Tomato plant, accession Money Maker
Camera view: vertical (180 deg); turntable rotation: 150 degrees
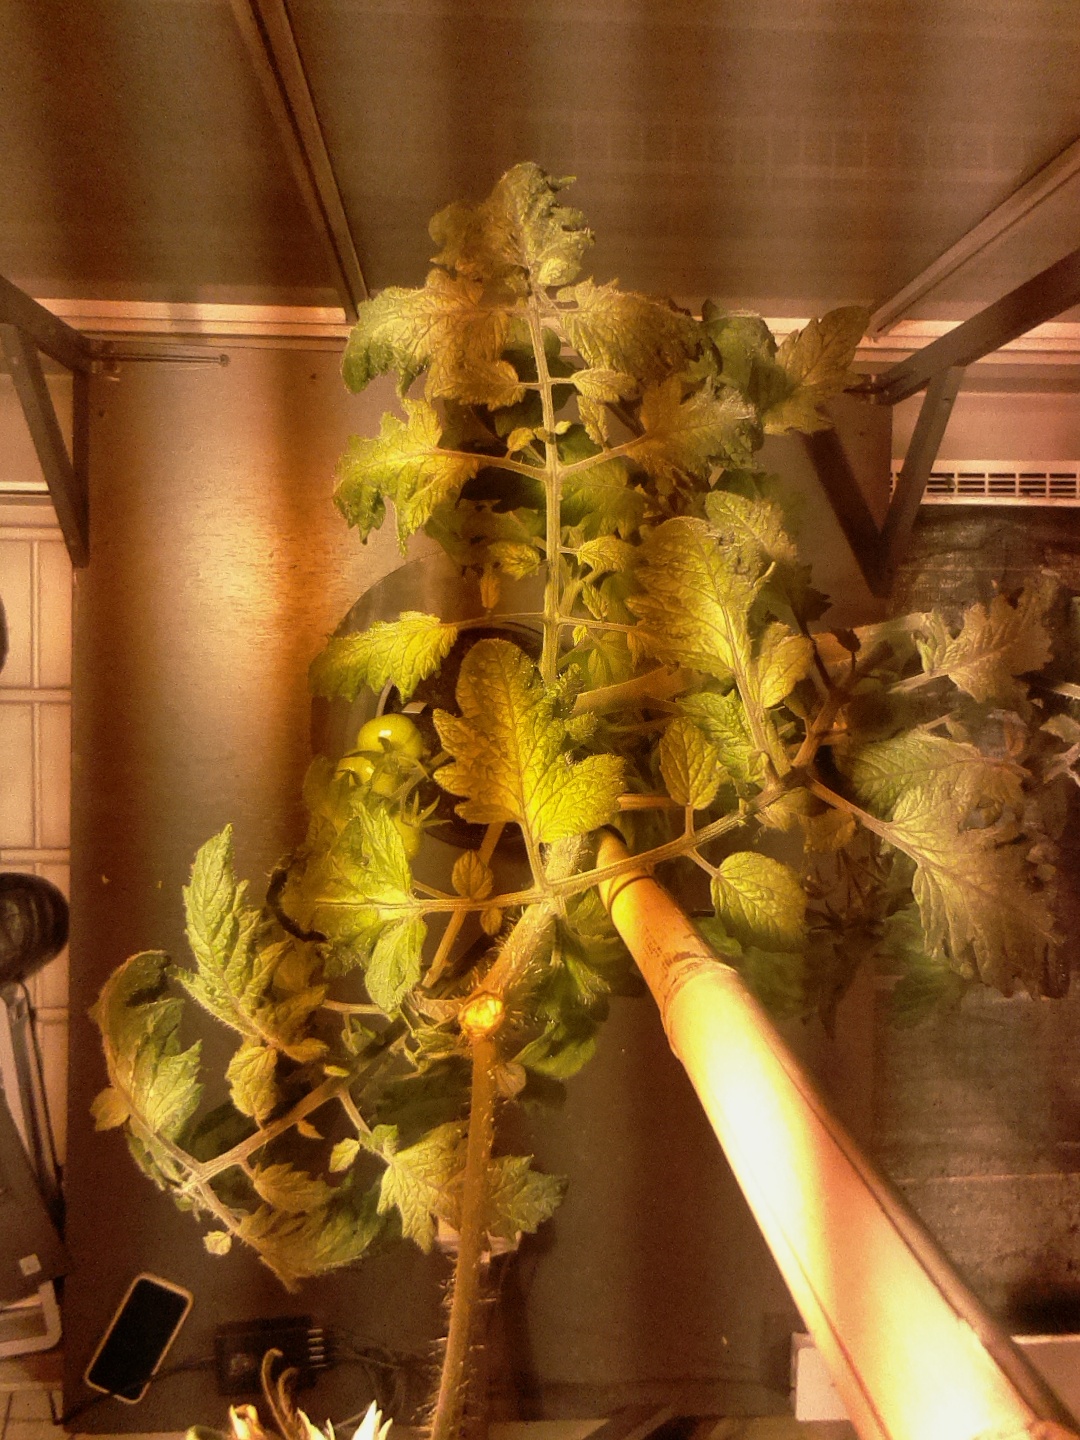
BBCH growth stage 76: 60%-70% of final fruit size